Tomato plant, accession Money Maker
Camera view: vertical (180 deg); turntable rotation: 270 degrees
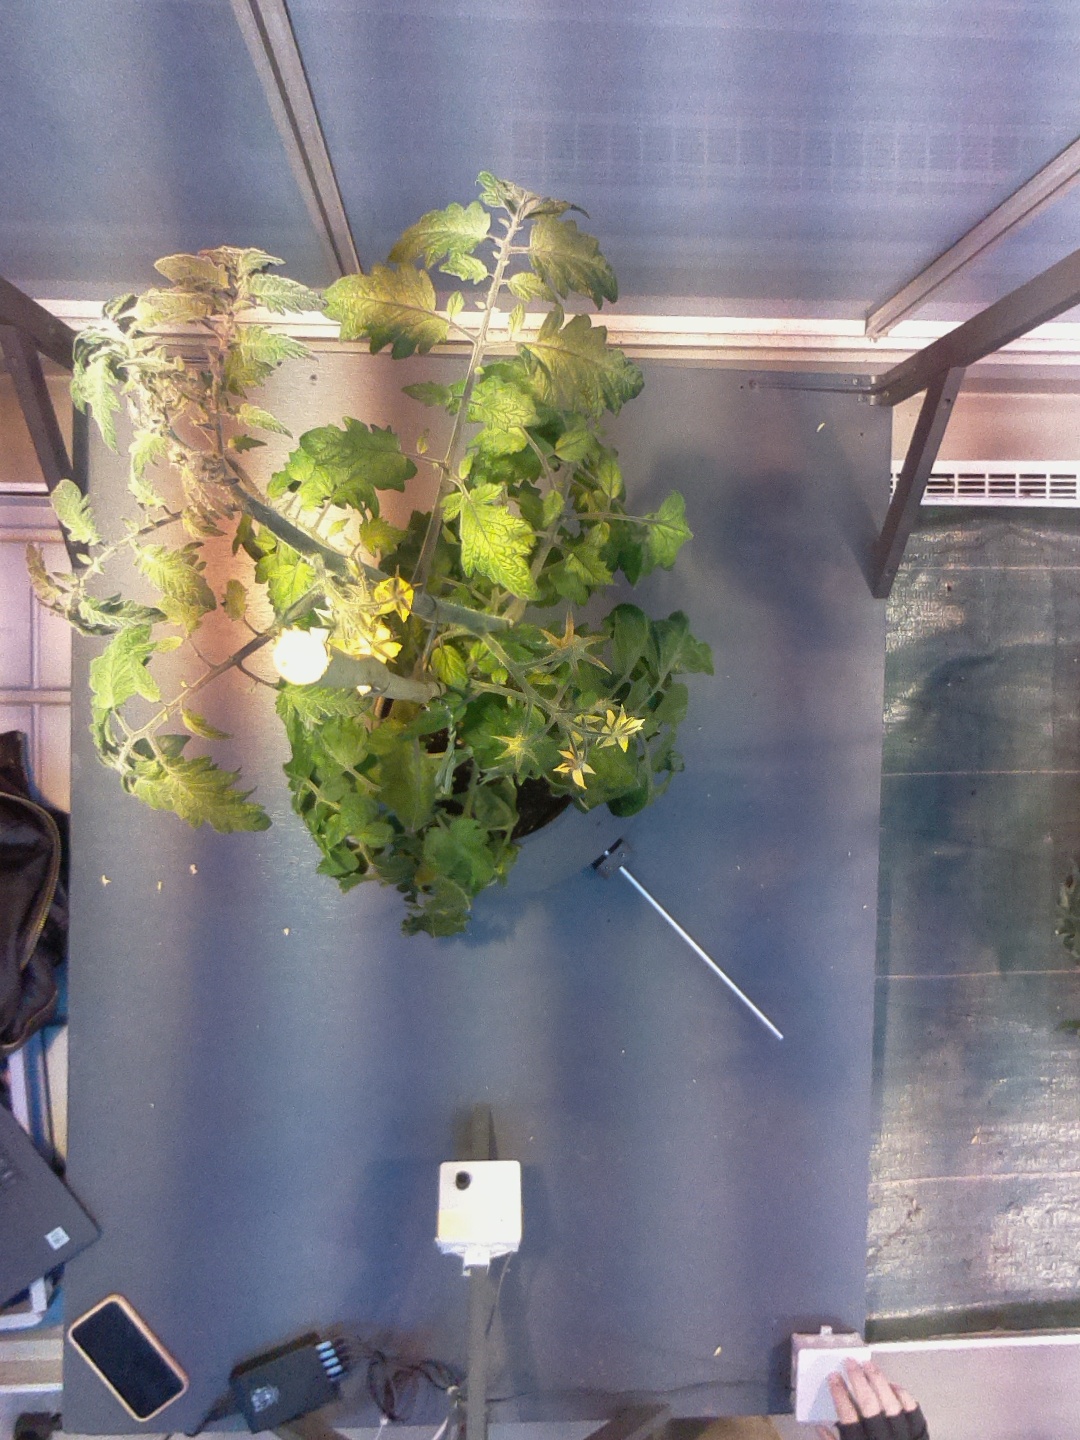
BBCH growth stage 70: Fruits at the main stem or branches visibles